Team Medellín

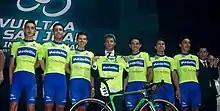
Members of the Medellín–Inder team at the 2017 Vuelta a San Juan.

Team Medellín is a Colombian UCI Continental cycling team founded in 2017.